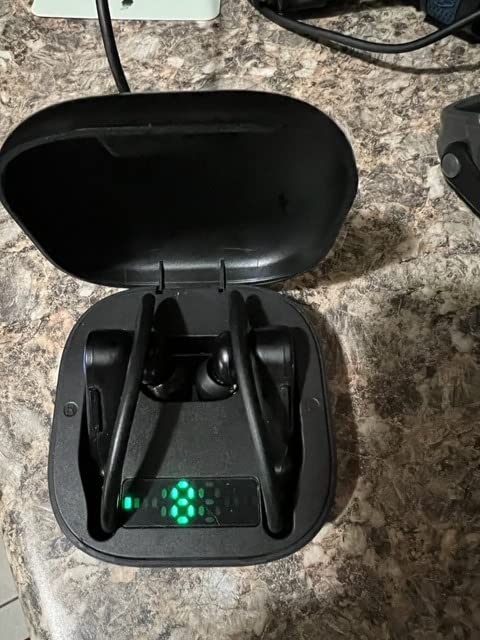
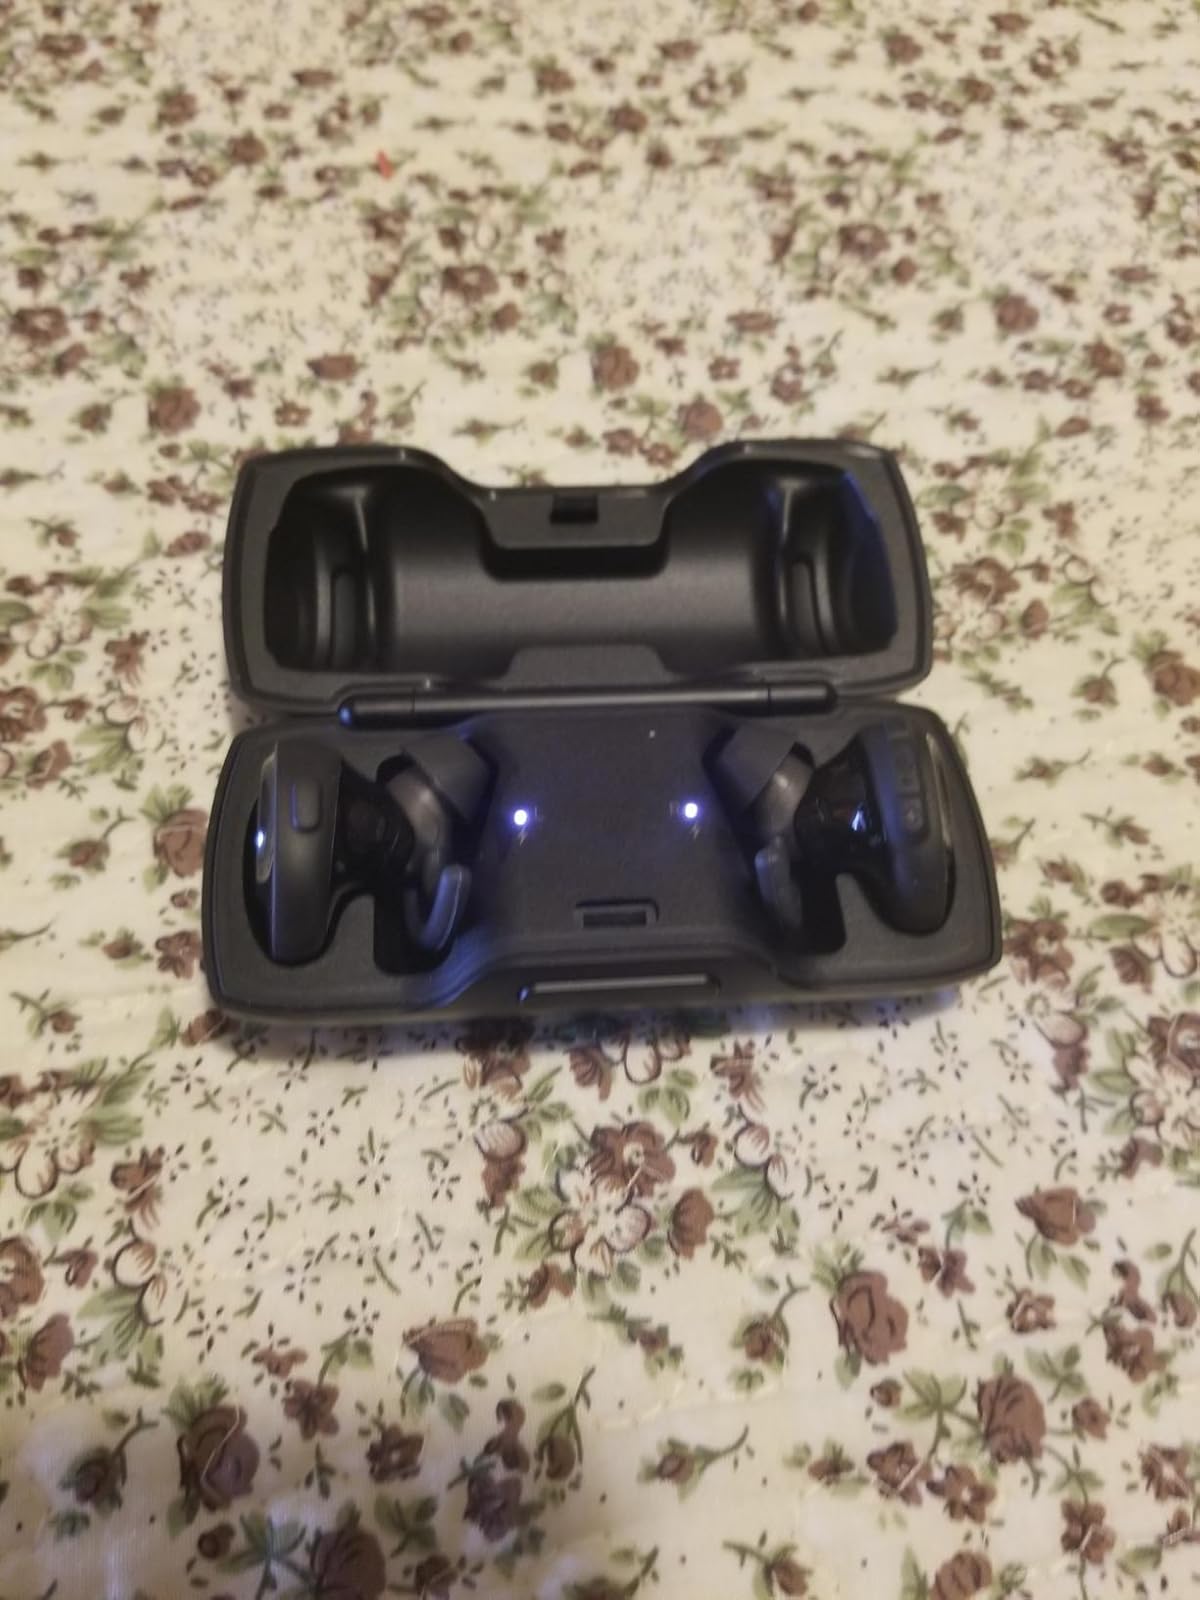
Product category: earbuds
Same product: no